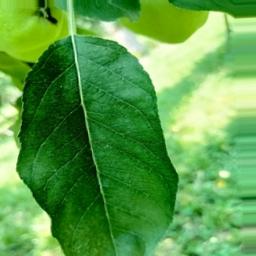
Label: Healthy